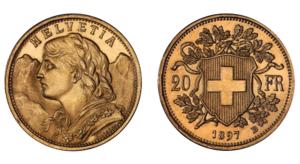
Swissmint est l'entreprise publique qui s'occupe de la frappe de la monnaie suisse. Elle dépend du département fédéral des finances et travaille en étroite collaboration avec la Banque nationale suisse.
Les pièces de monnaie de la Confédération suisse sont des pièces de monnaie en circulation et ayant cours légal en Suisse depuis 1850, et au Liechtenstein dès 1924 sont libellées en francs suisses et en centimes.